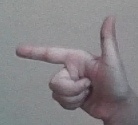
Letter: yaa